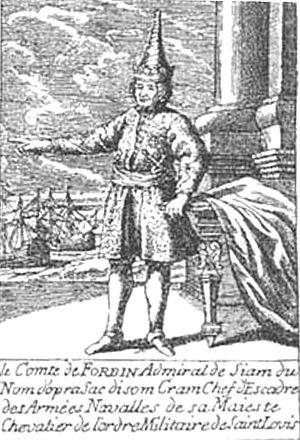
Claude de Forbin, chevalier puis comte de Gardanne, né le 6 août 1656 à Gardanne, mort à Marseille le 2 mars 1733, est un officier de marine français du Grand Siècle. Né dans une famille de la noblesse provençale, il perd son père étant encore jeune et sert dans les galères, sous les ordres de son oncle, il prend part à la campagne de Sicile à la fin de la guerre de Hollande. La paix revenue, il intègre la Marine royale, mais il se bat en duel, tue son adversaire et doit partir se cacher pour échapper à la condamnation à mort qui frappait alors les duellistes. Gracié grâce à l'intervention de son oncle, le cardinal de Janson, il participe aux campagnes contre les pirates barbaresques menées en Méditerranée par le compte d'Estrées et Duquesne. En 1685, il sert dans la flotte chargée d'emmener un ambassadeur et plusieurs jésuites auprès de Narai, le roi de Siam. Sur place pendant trois ans, il est nommé amiral et général du roi de Siam, avant de regagner Pondichéry puis la France.